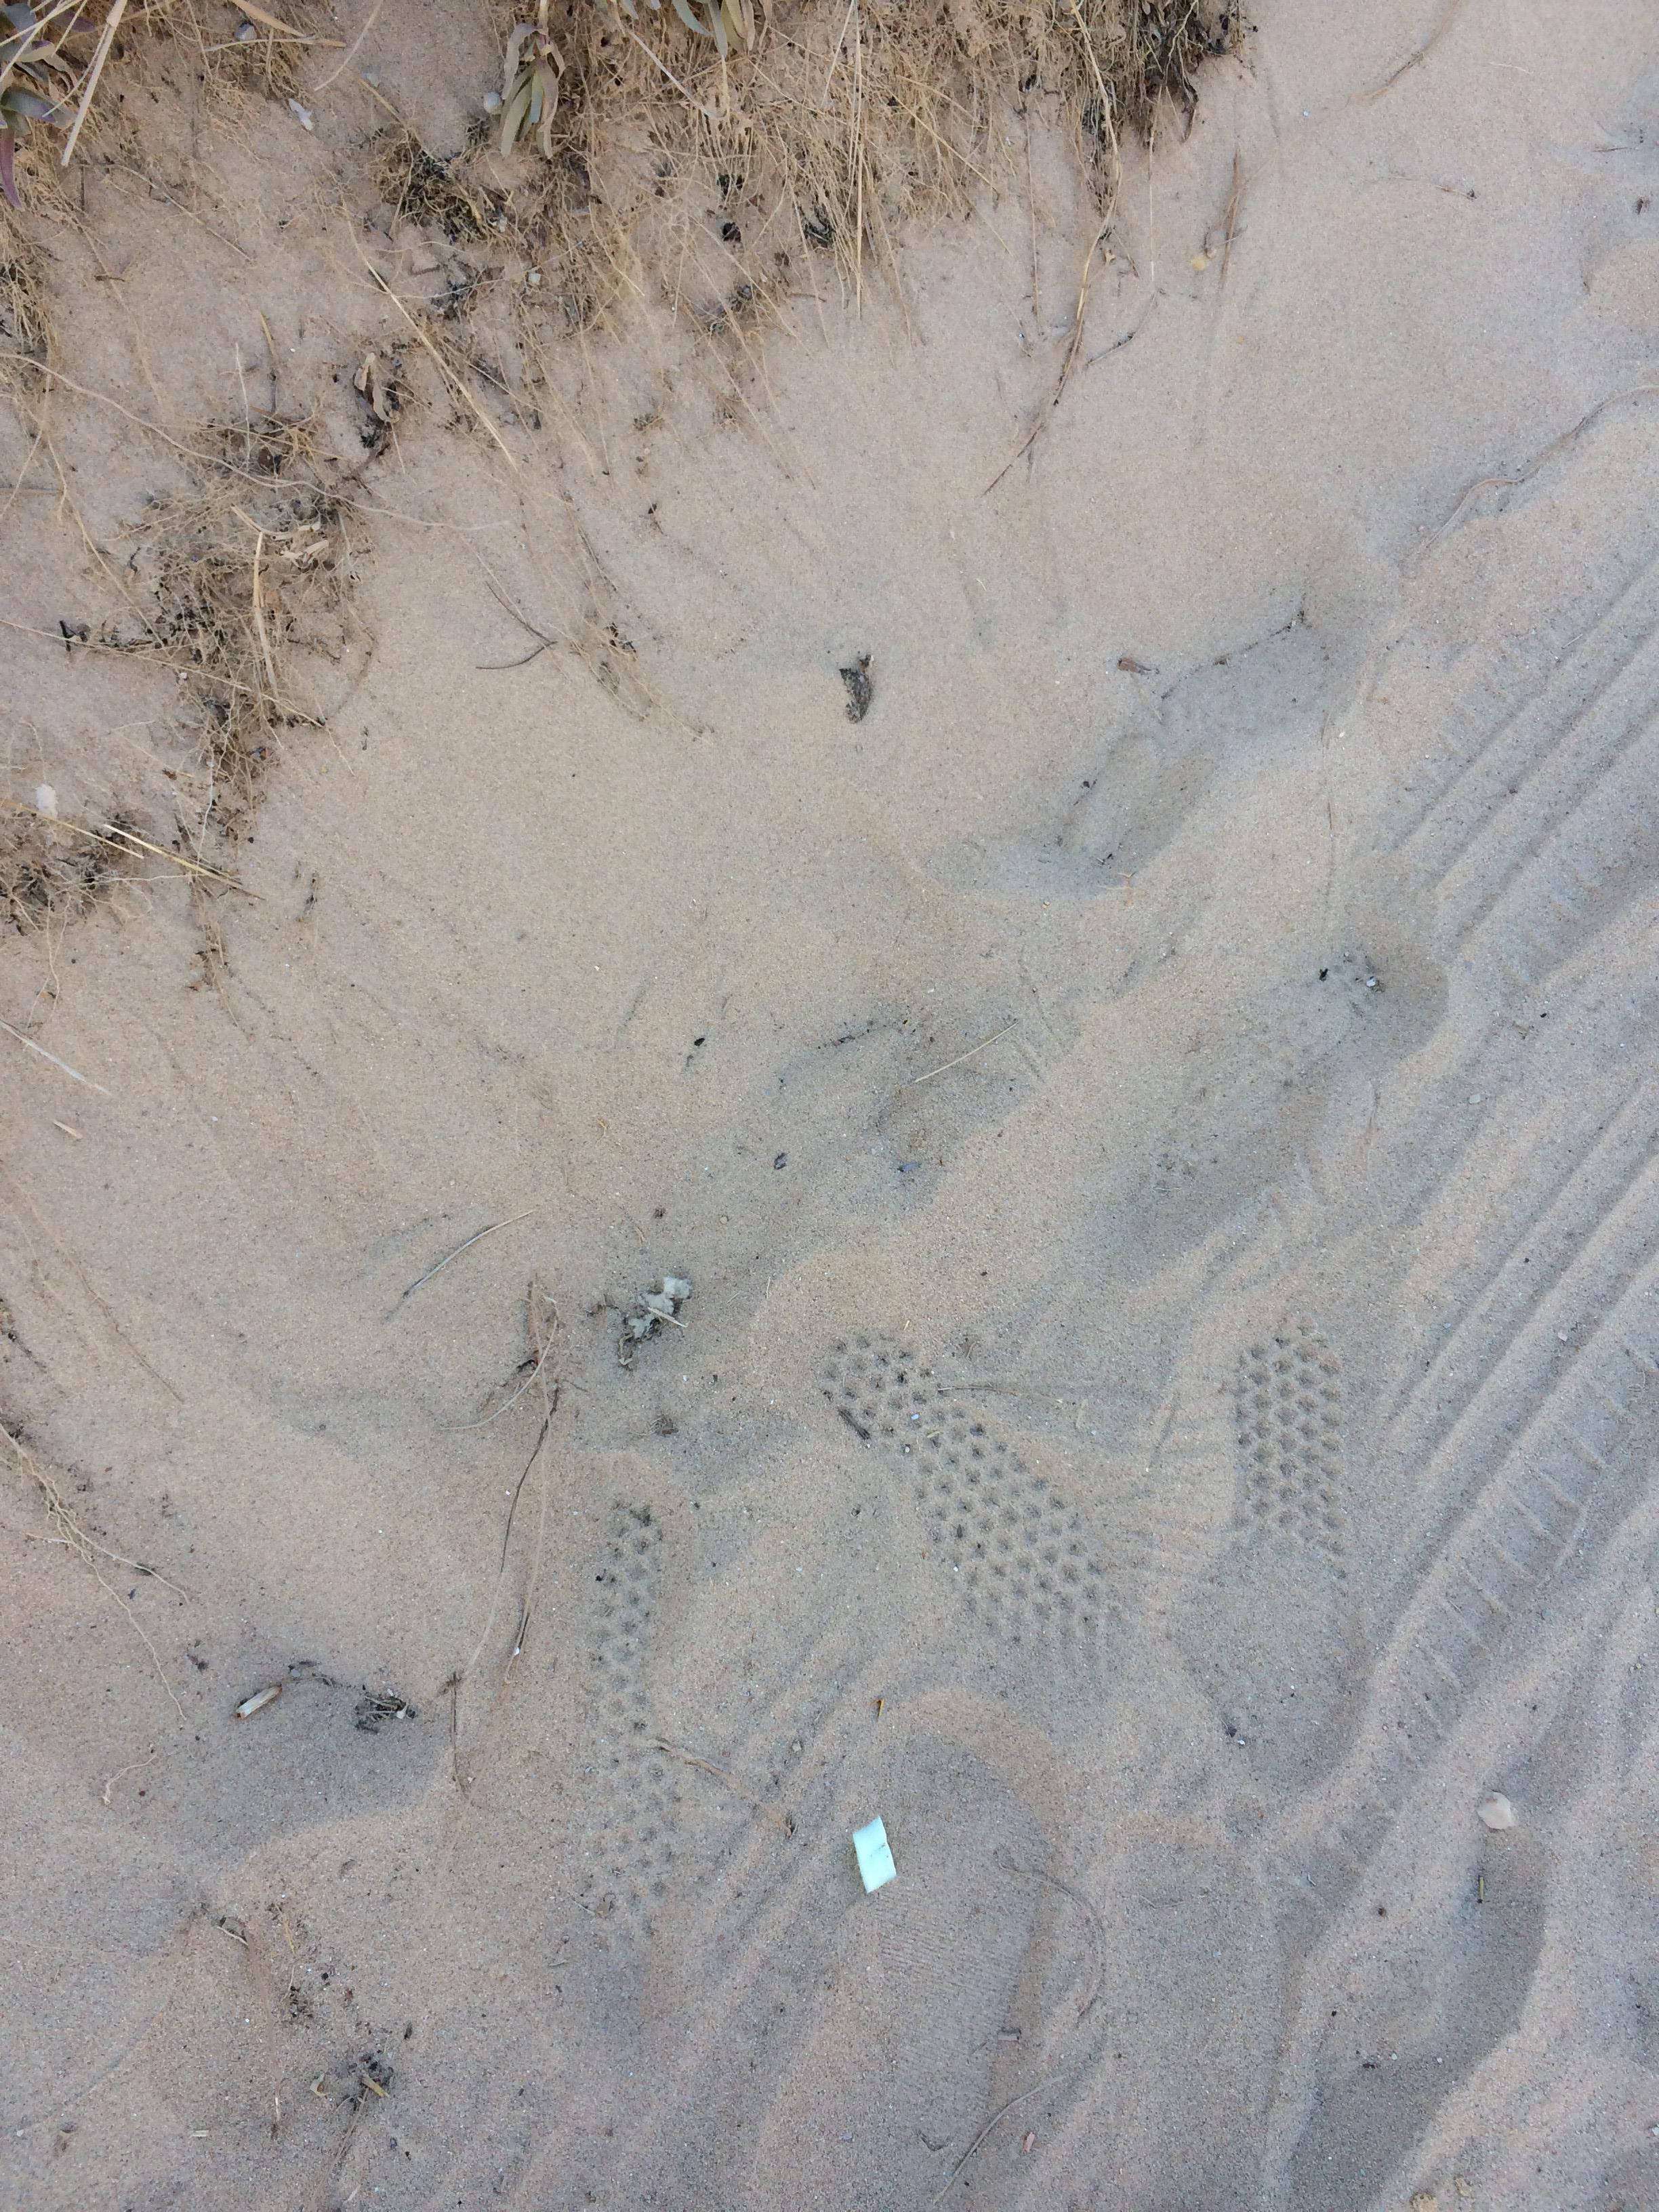
Object: Styrofoam piece (Styrofoam piece)

Object: Cigarette (Cigarette)